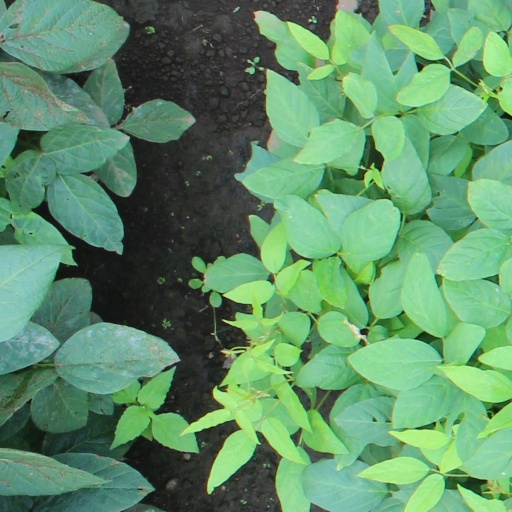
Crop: soybean